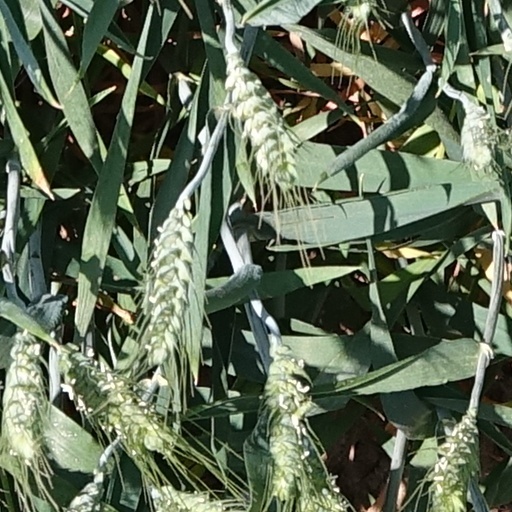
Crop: wheat